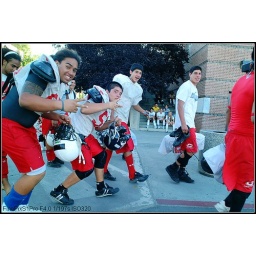
Walking by the girls of 16-year-old volleyball team, the boys have more than enough energy to show off.